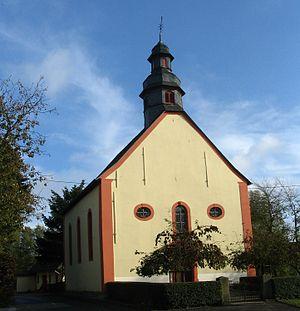
Pleizenhausen est une municipalité du Verbandsgemeinde Simmern, dans l'arrondissement de Rhin-Hunsrück, en Rhénanie-Palatinat, dans l'ouest de l'Allemagne.